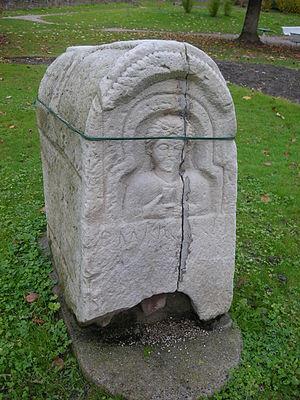
Stèle gallo-romaine Bains-les-Bains, actuellement dans le parc Saint-Colomban. Selon la Carte archéologique de la Gaule - Les Vosges 88, p. 104
Bains-les-Bains est une ancienne commune française de Lorraine, située dans le département des Vosges, en région Grand Est. Le 1ᵉʳ janvier 2017, elle fusionne avec Harsault et Hautmougey pour former la commune nouvelle de La Vôge-les-Bains. Bains-les-Bains devient à cette date commune déléguée.